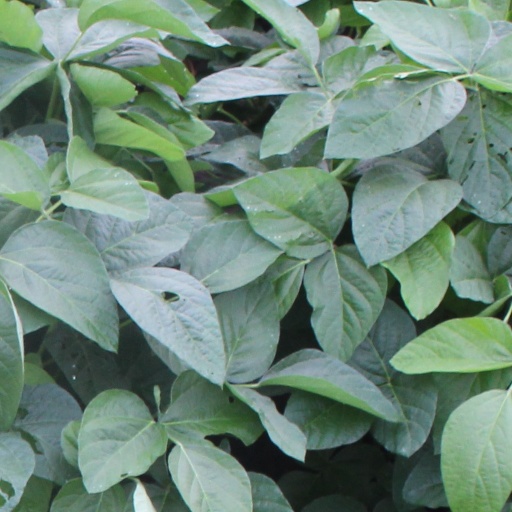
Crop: soybean